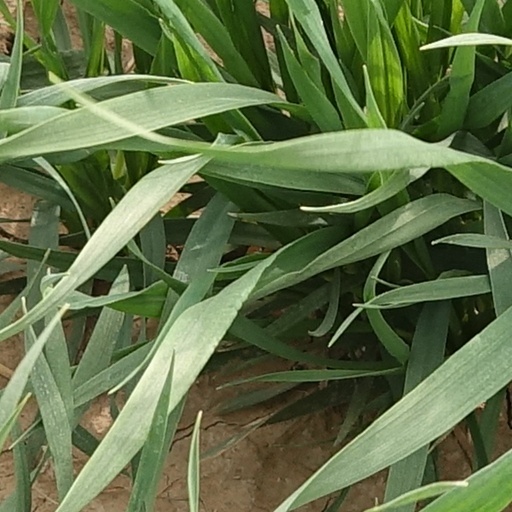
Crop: wheat